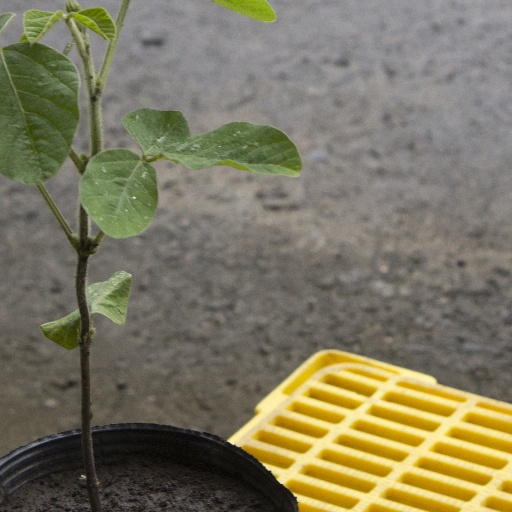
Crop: soybean